Parasitism

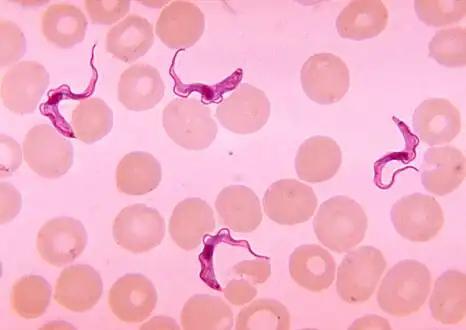
The vector-transmitted protozoan endoparasite "Trypanosoma" among human red blood cells

Vector-transmitted parasites rely on a third party, an intermediate host, where the parasite does not reproduce sexually, to carry them from one definitive host to another. These parasites are microorganisms, namely protozoa, bacteria, or viruses, often intracellular pathogens (disease-causers). Their vectors are mostly hematophagic arthropods such as fleas, lice, ticks, and mosquitoes. For example, the deer tick "Ixodes scapularis" acts as a vector for diseases including Lyme disease, babesiosis, and anaplasmosis. Protozoan endoparasites, such as the malarial parasites in the genus "Plasmodium" and sleeping-sickness parasites in the genus "Trypanosoma", have infective stages in the host's blood which are transported to new hosts by biting insects.